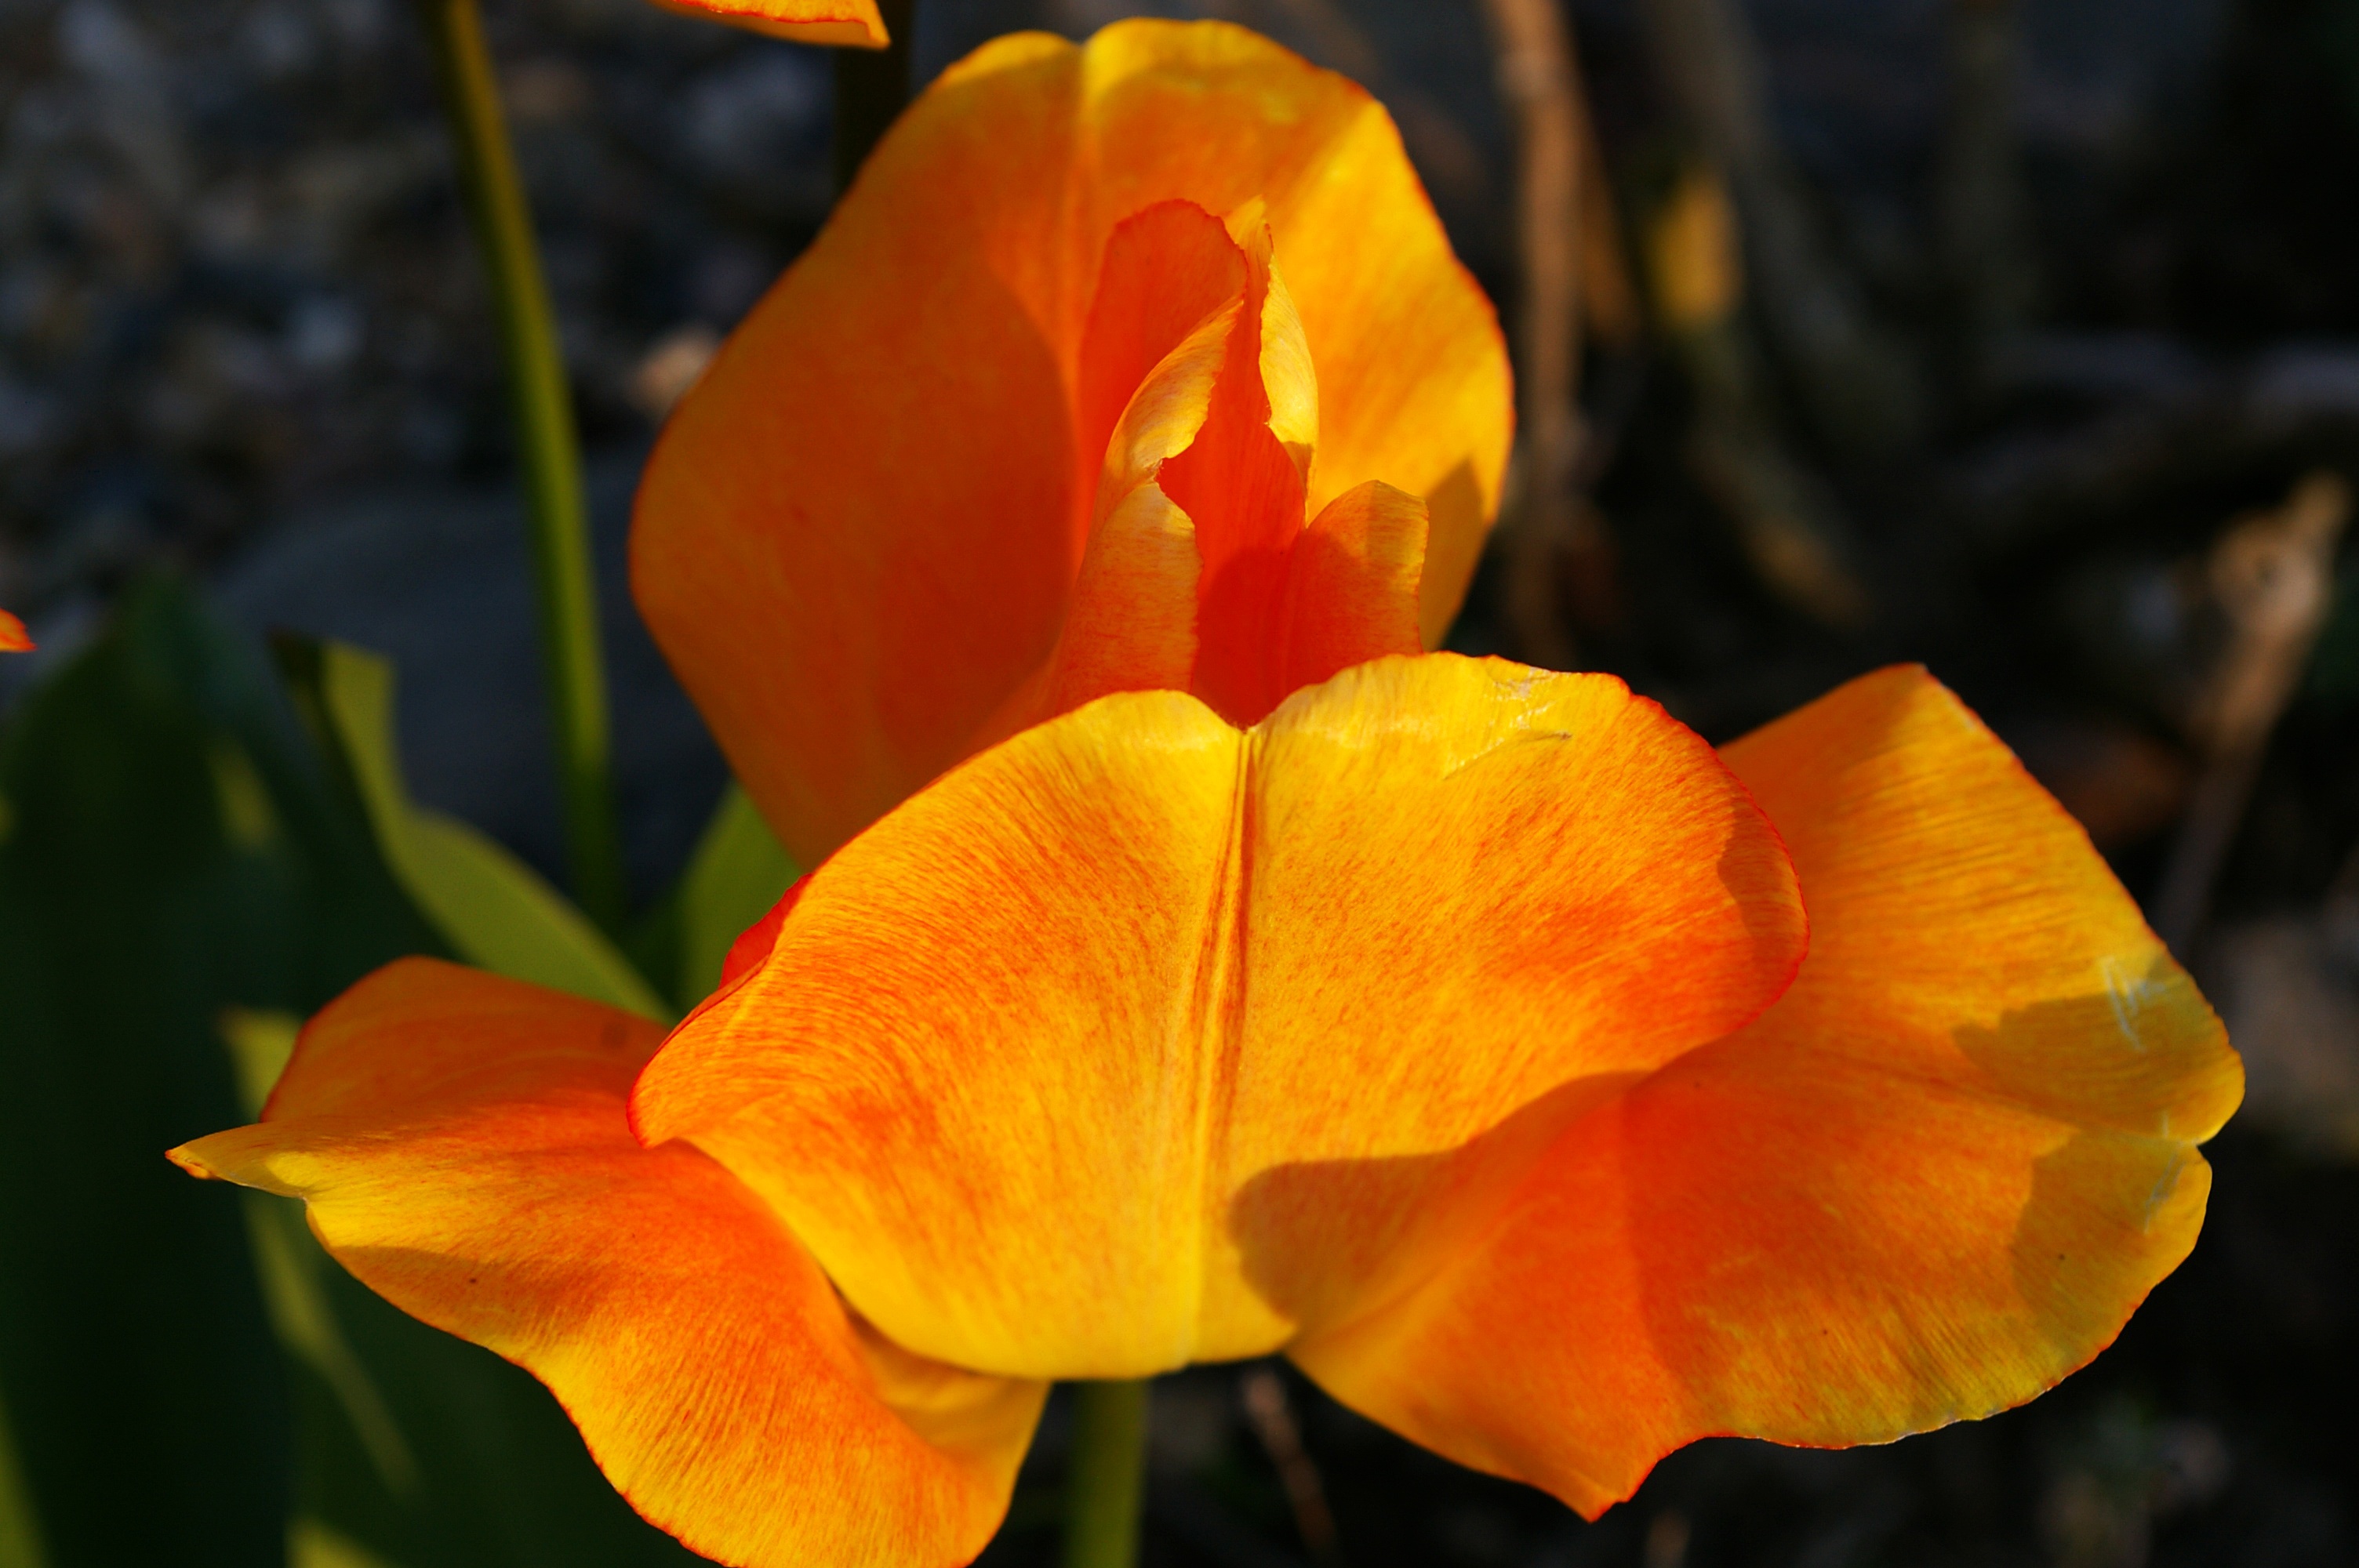
nature, blossom, open, plant, flower, petal, bloom, orange, spring, botany, yellow, garden, decor, flora, wildflower, flower bed, close up, cool image, petals, beautiful, poppy, tulips, cool photo, greeting card, early, awakening, macro photography, yellow petals, flowering plant, eschscholzia californica, orange tulip, yellow tumor, tulip flower, flower bulb, annual plant, plant stem, computer wallpaper, poppy family